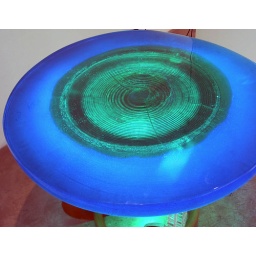
beautiful glass tables - installation by Danny Lane